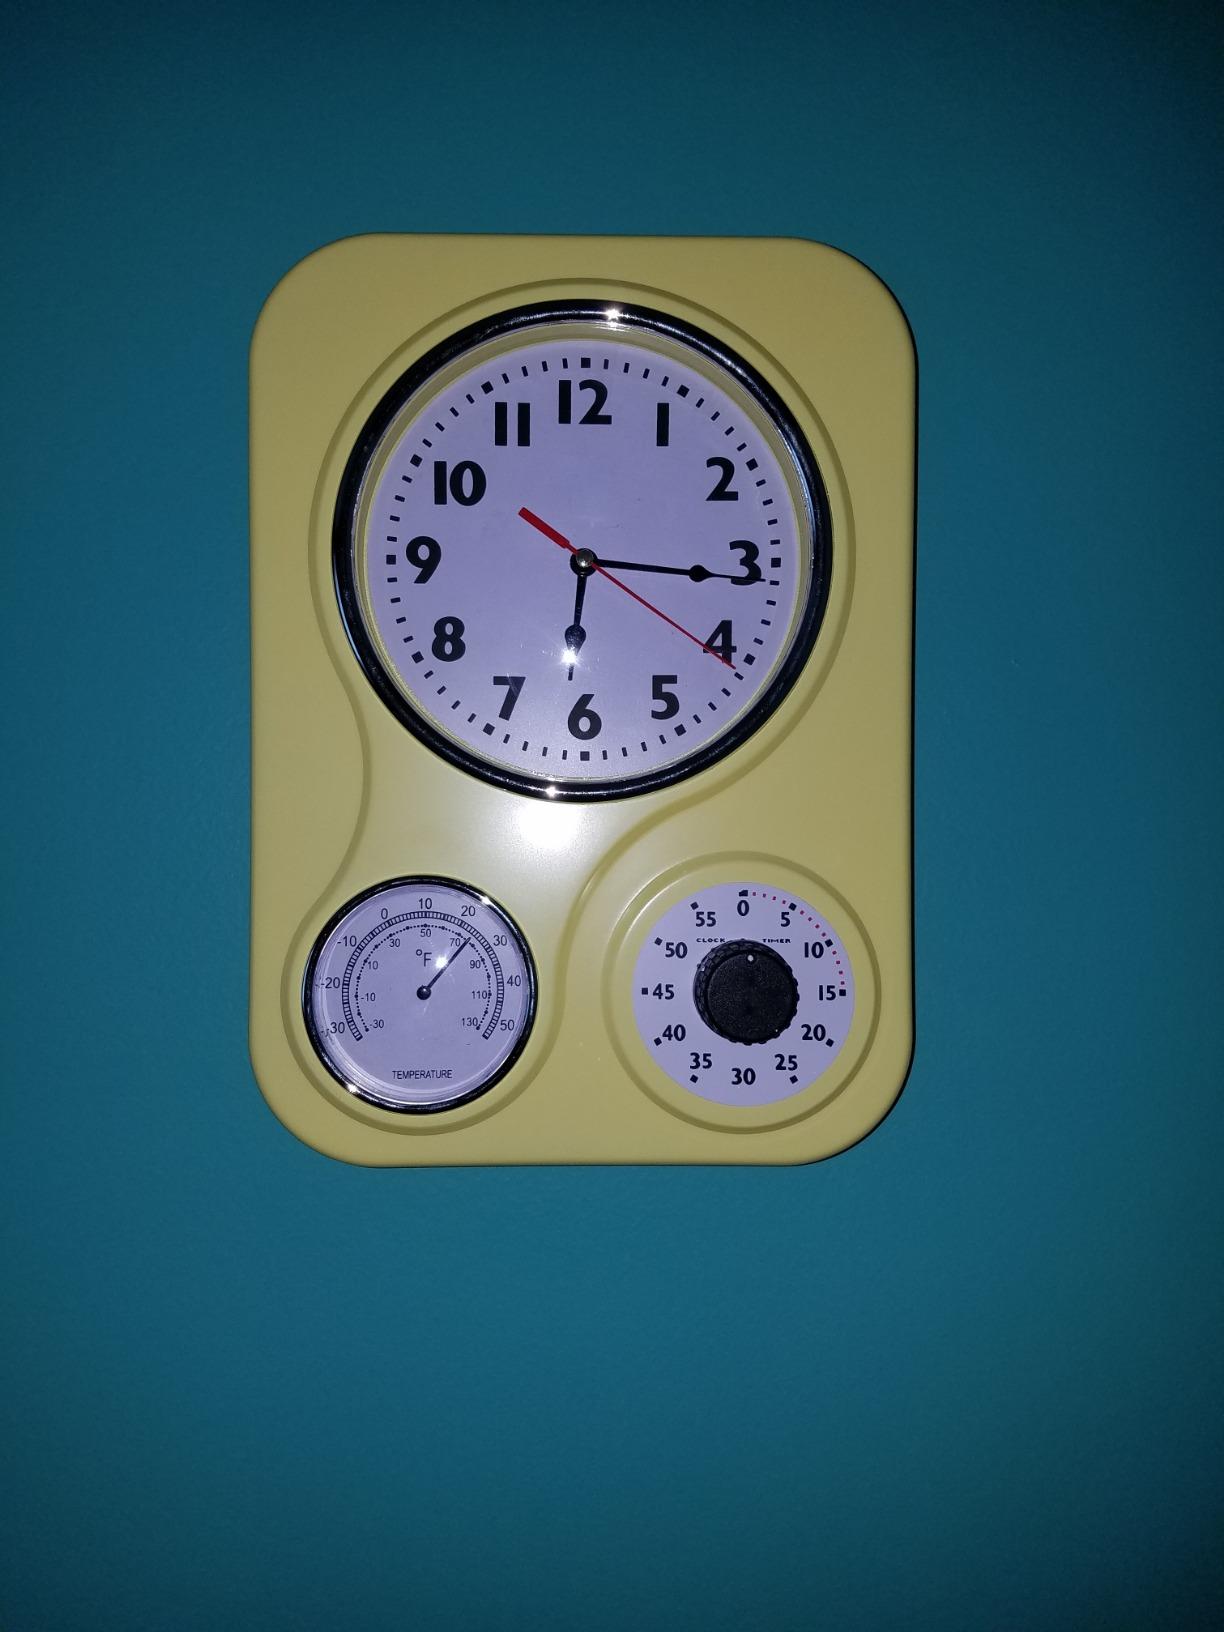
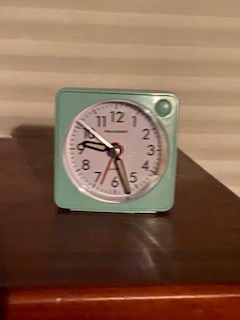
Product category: clock
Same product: no